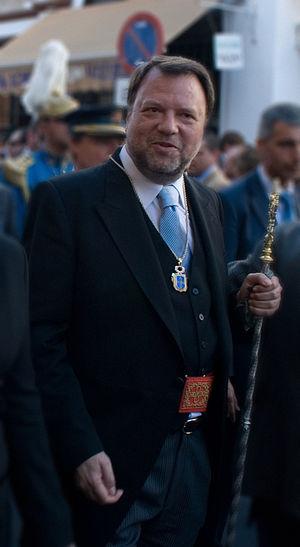
Alfredo Sánchez Monteseirín, né en 1957 dans la localité andalouse de La Rinconada, est un homme politique espagnol. Membre du Parti socialiste ouvrier espagnol, il exerce depuis des années des responsabilités au sein de cette formation au niveau local et régional. En 1999, il est élu maire de la ville de Séville, charge qu'il occupe pendant douze ans.